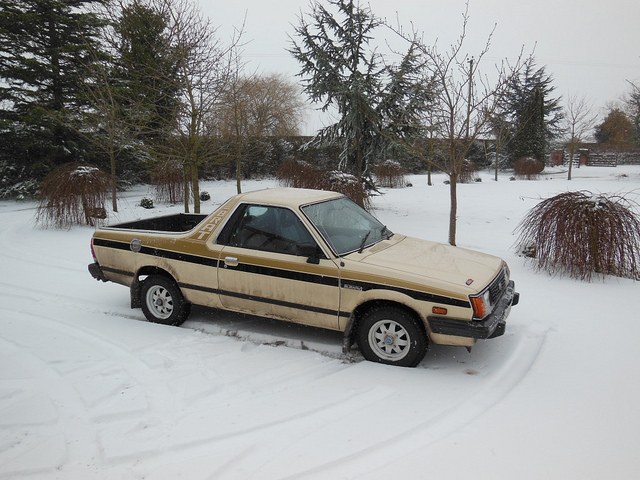
A truck is parked in a driveway in the snow.

A truck parked in the snow near several trees.